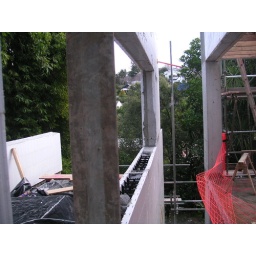
Standing in the entrance looking down the stairwell to the ground floor